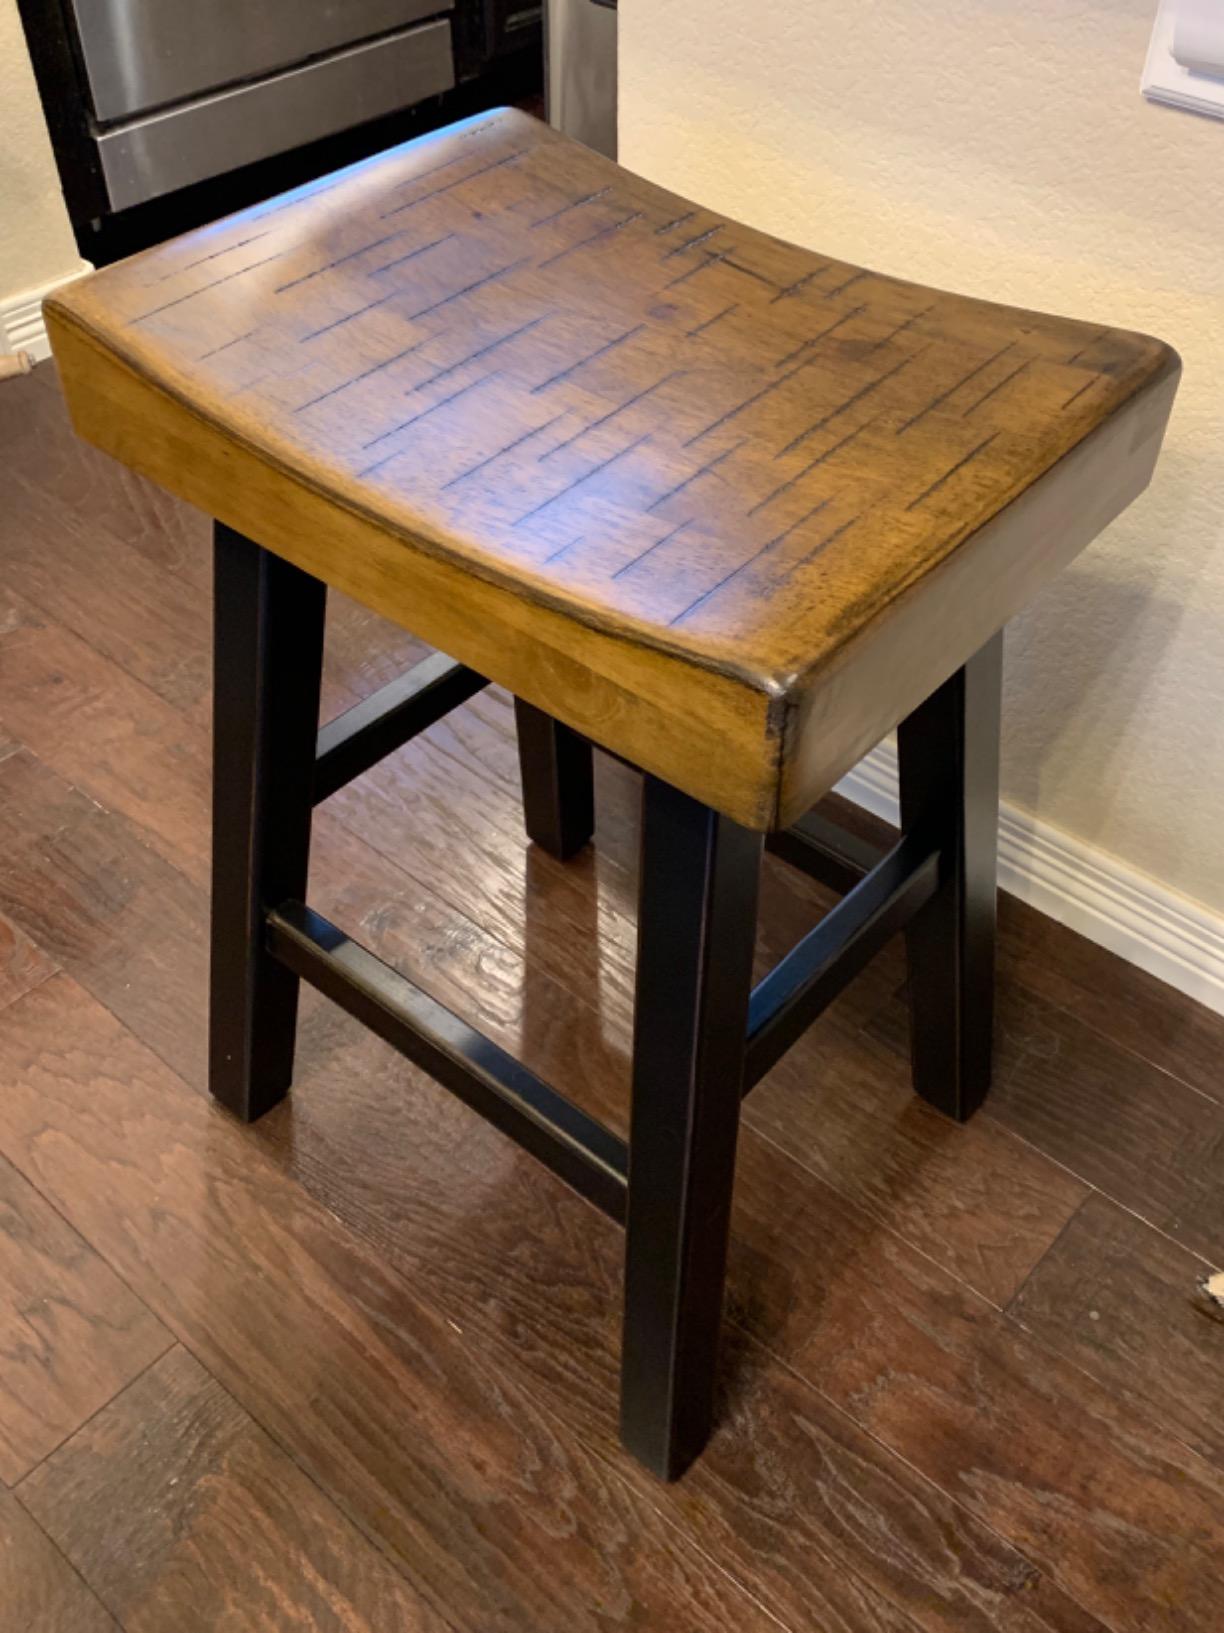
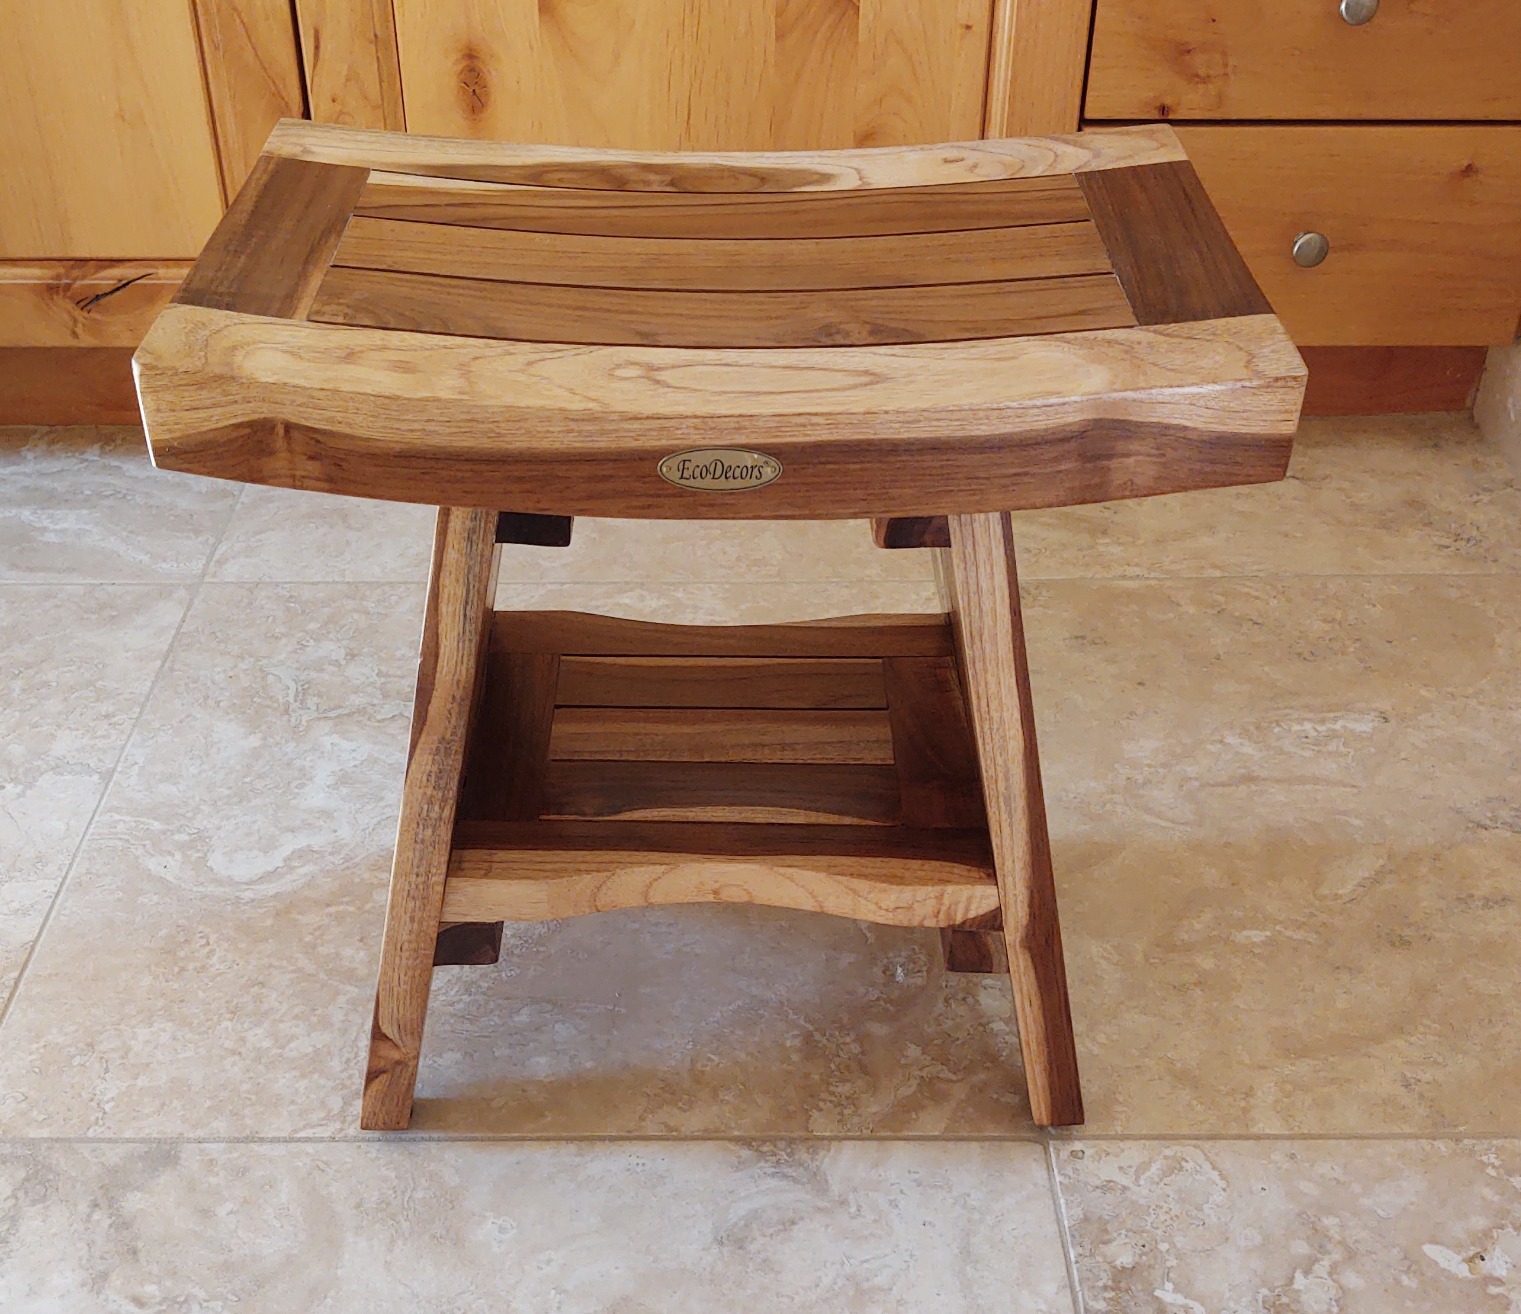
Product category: stool
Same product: no